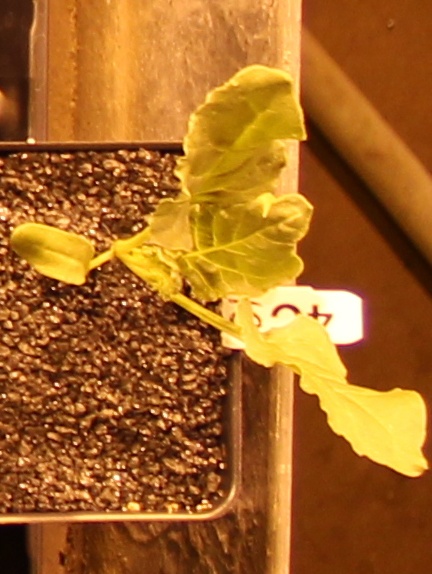
Label: Sugar beet